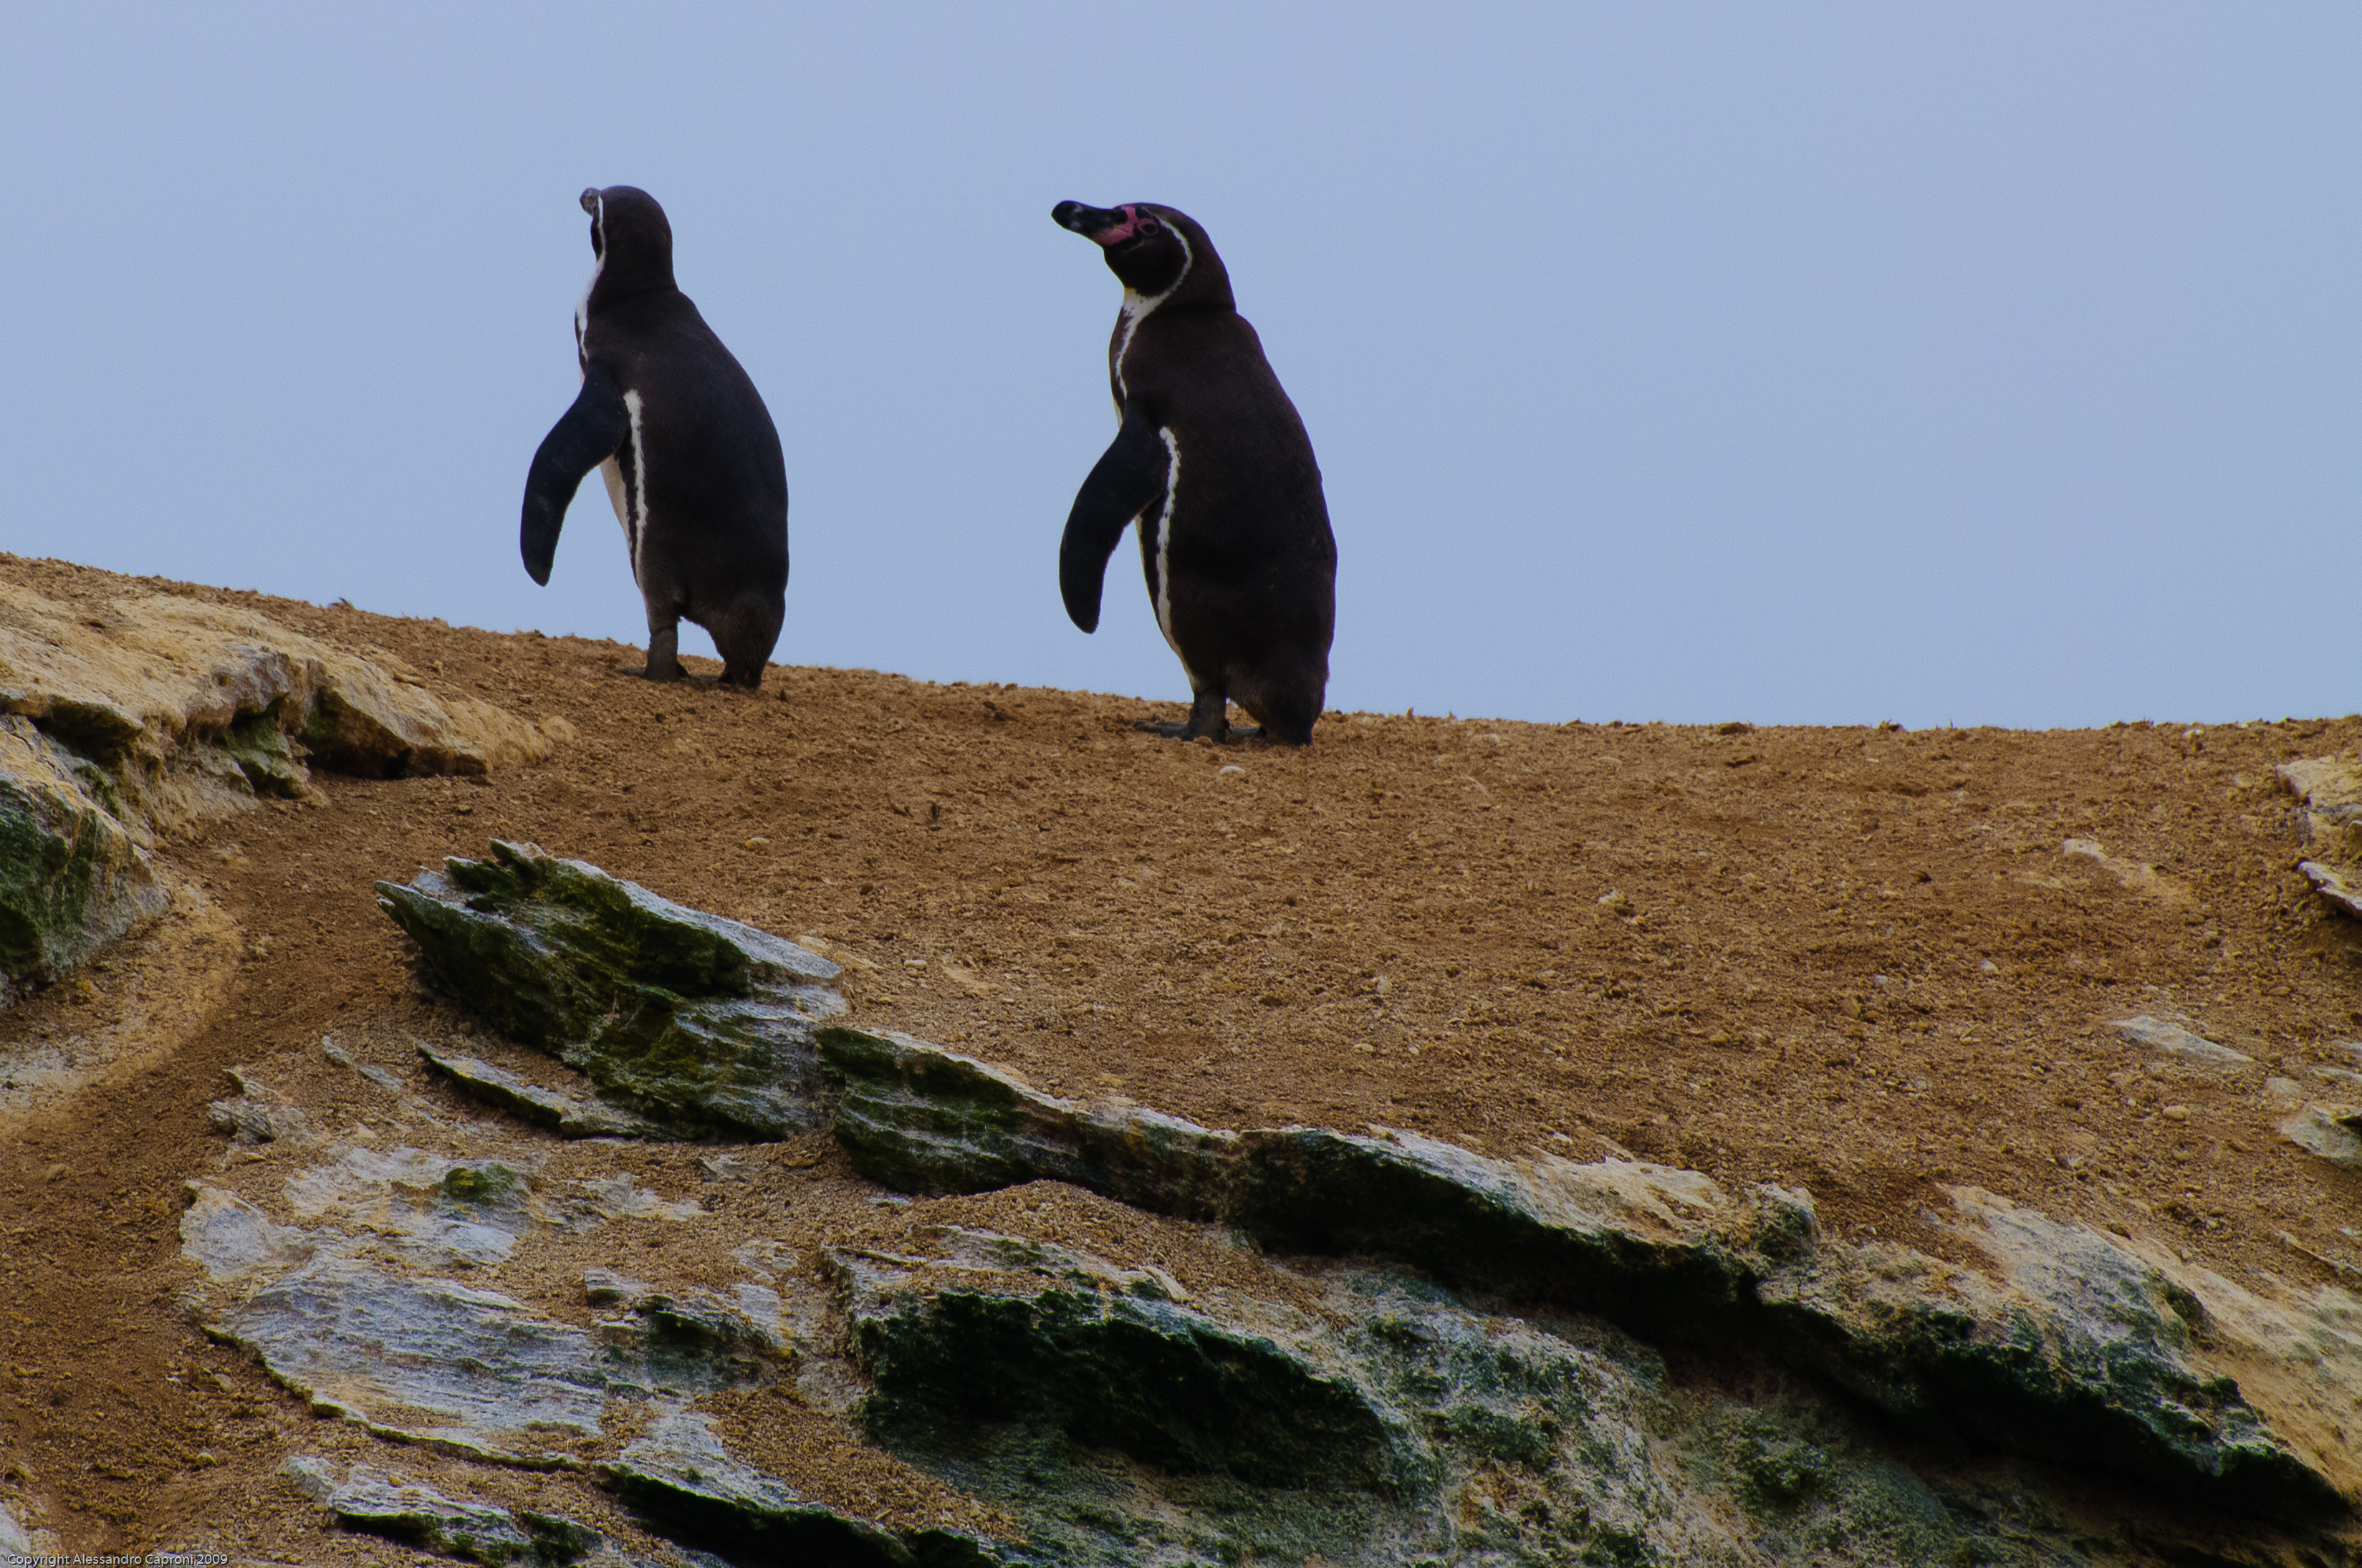
bird, wildlife, nikon, fauna, penguin, chile, vertebrate, laserena, d300, flightless bird